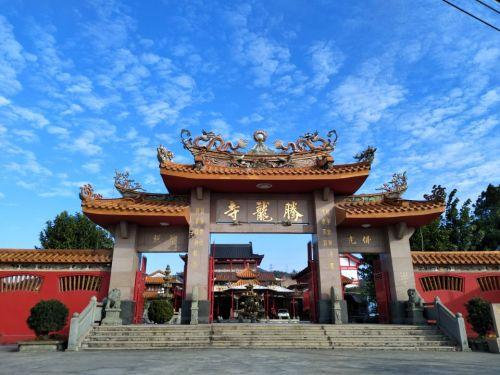
地标名称：腾龙寺
所在城市：揭阳市·揭东区